Eliodoro Bianchi

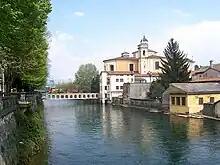
Palazzolo sull'Oglio, where Bianchi spent both his boyhood and retirement years

During the course of his career, Bianchi sang a wide repertoire ranging from opera buffa to opera seria and appeared in numerous world premieres. He began his career primarily singing in opera buffas, but from 1812 he came to prominence in the opera seria genre as well. Rossini composed the roles of Baldassare in "Ciro in Babilonia" and the King of Sweden in "Eduardo e Cristina" expressly for Bianchi's voice, and also composed special arias for him to sing when he appeared in "Aureliano in Palmira".